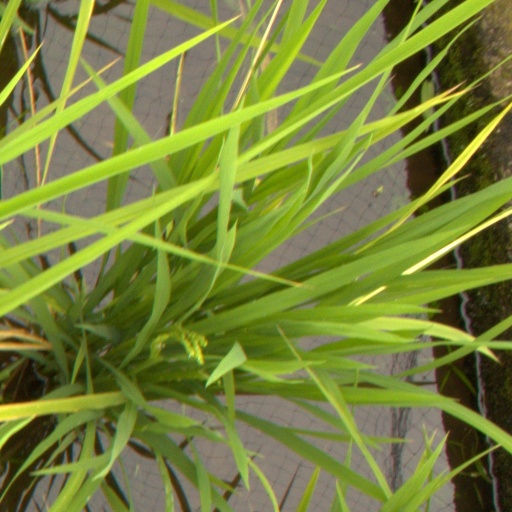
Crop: rice